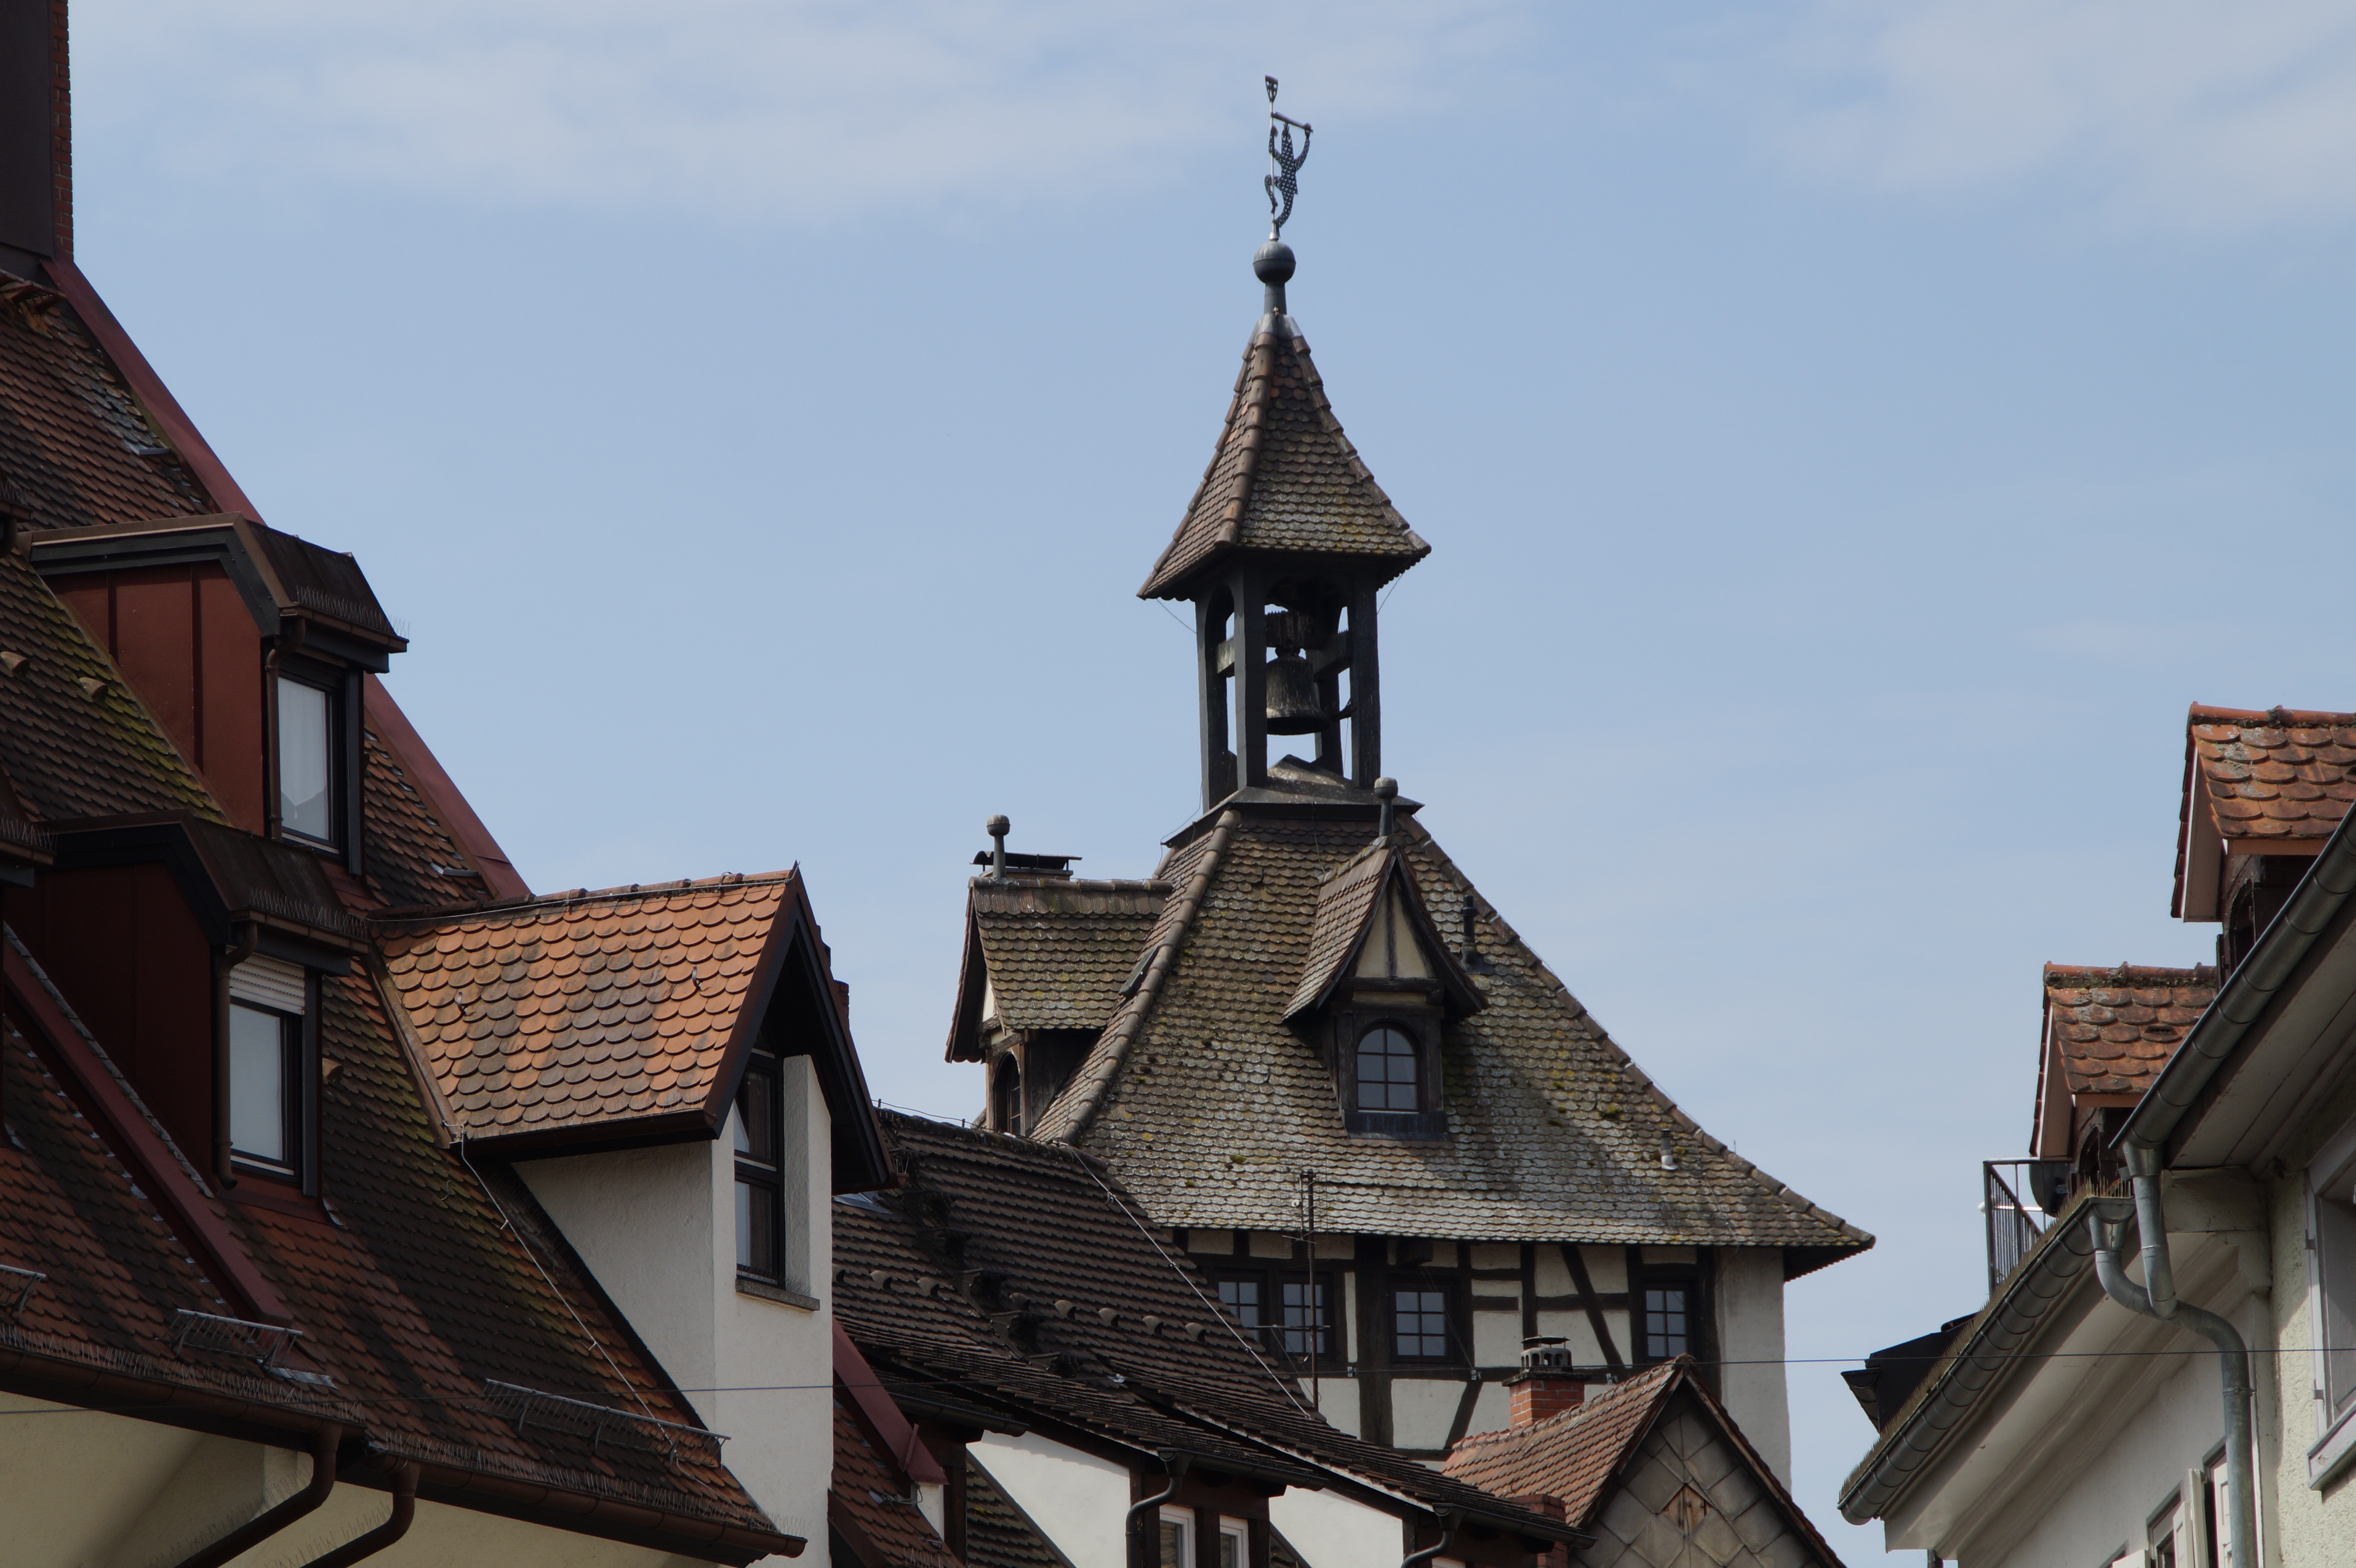
architecture, sky, house, building, old, tower, flag, church, goal, place of worship, old town, spire, steeple, detail, turret, historically, roofs, constance, town home, old town house